Antioch, California

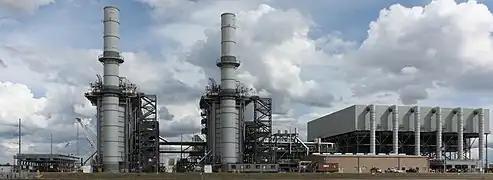
Gateway Generating Station, a combined-cycle gas-fired power station that began operation in 2009

In 1849, twin brothers Rev. William Wiggins Smith and Rev. Joseph Horton Smith sailed from Boston, purchased land from John Marsh and founded a town slightly west of Marsh's Landing, and named it Smith's Landing. During the town picnic on July 4, 1851, William, the town's new minister, persuaded the residents to change the name of the town to Antioch, for the biblical city of Antioch, "in as much as the first settlers were disciples of Christ, and one of them had died and was buried on the land, that it be given a Bible name in his honor, and suggested 'Antioch' (an ancient Syrian town where two important rivers meet and where the followers of Christ were first called Christians), and by united acclamation it was so christened."